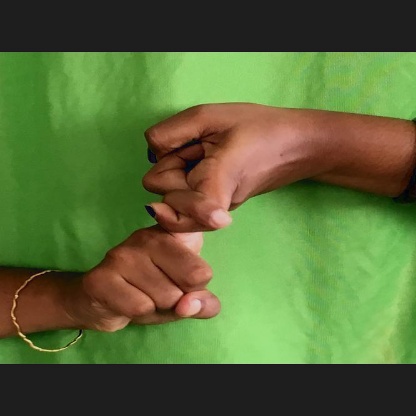
Mudra: Pasha